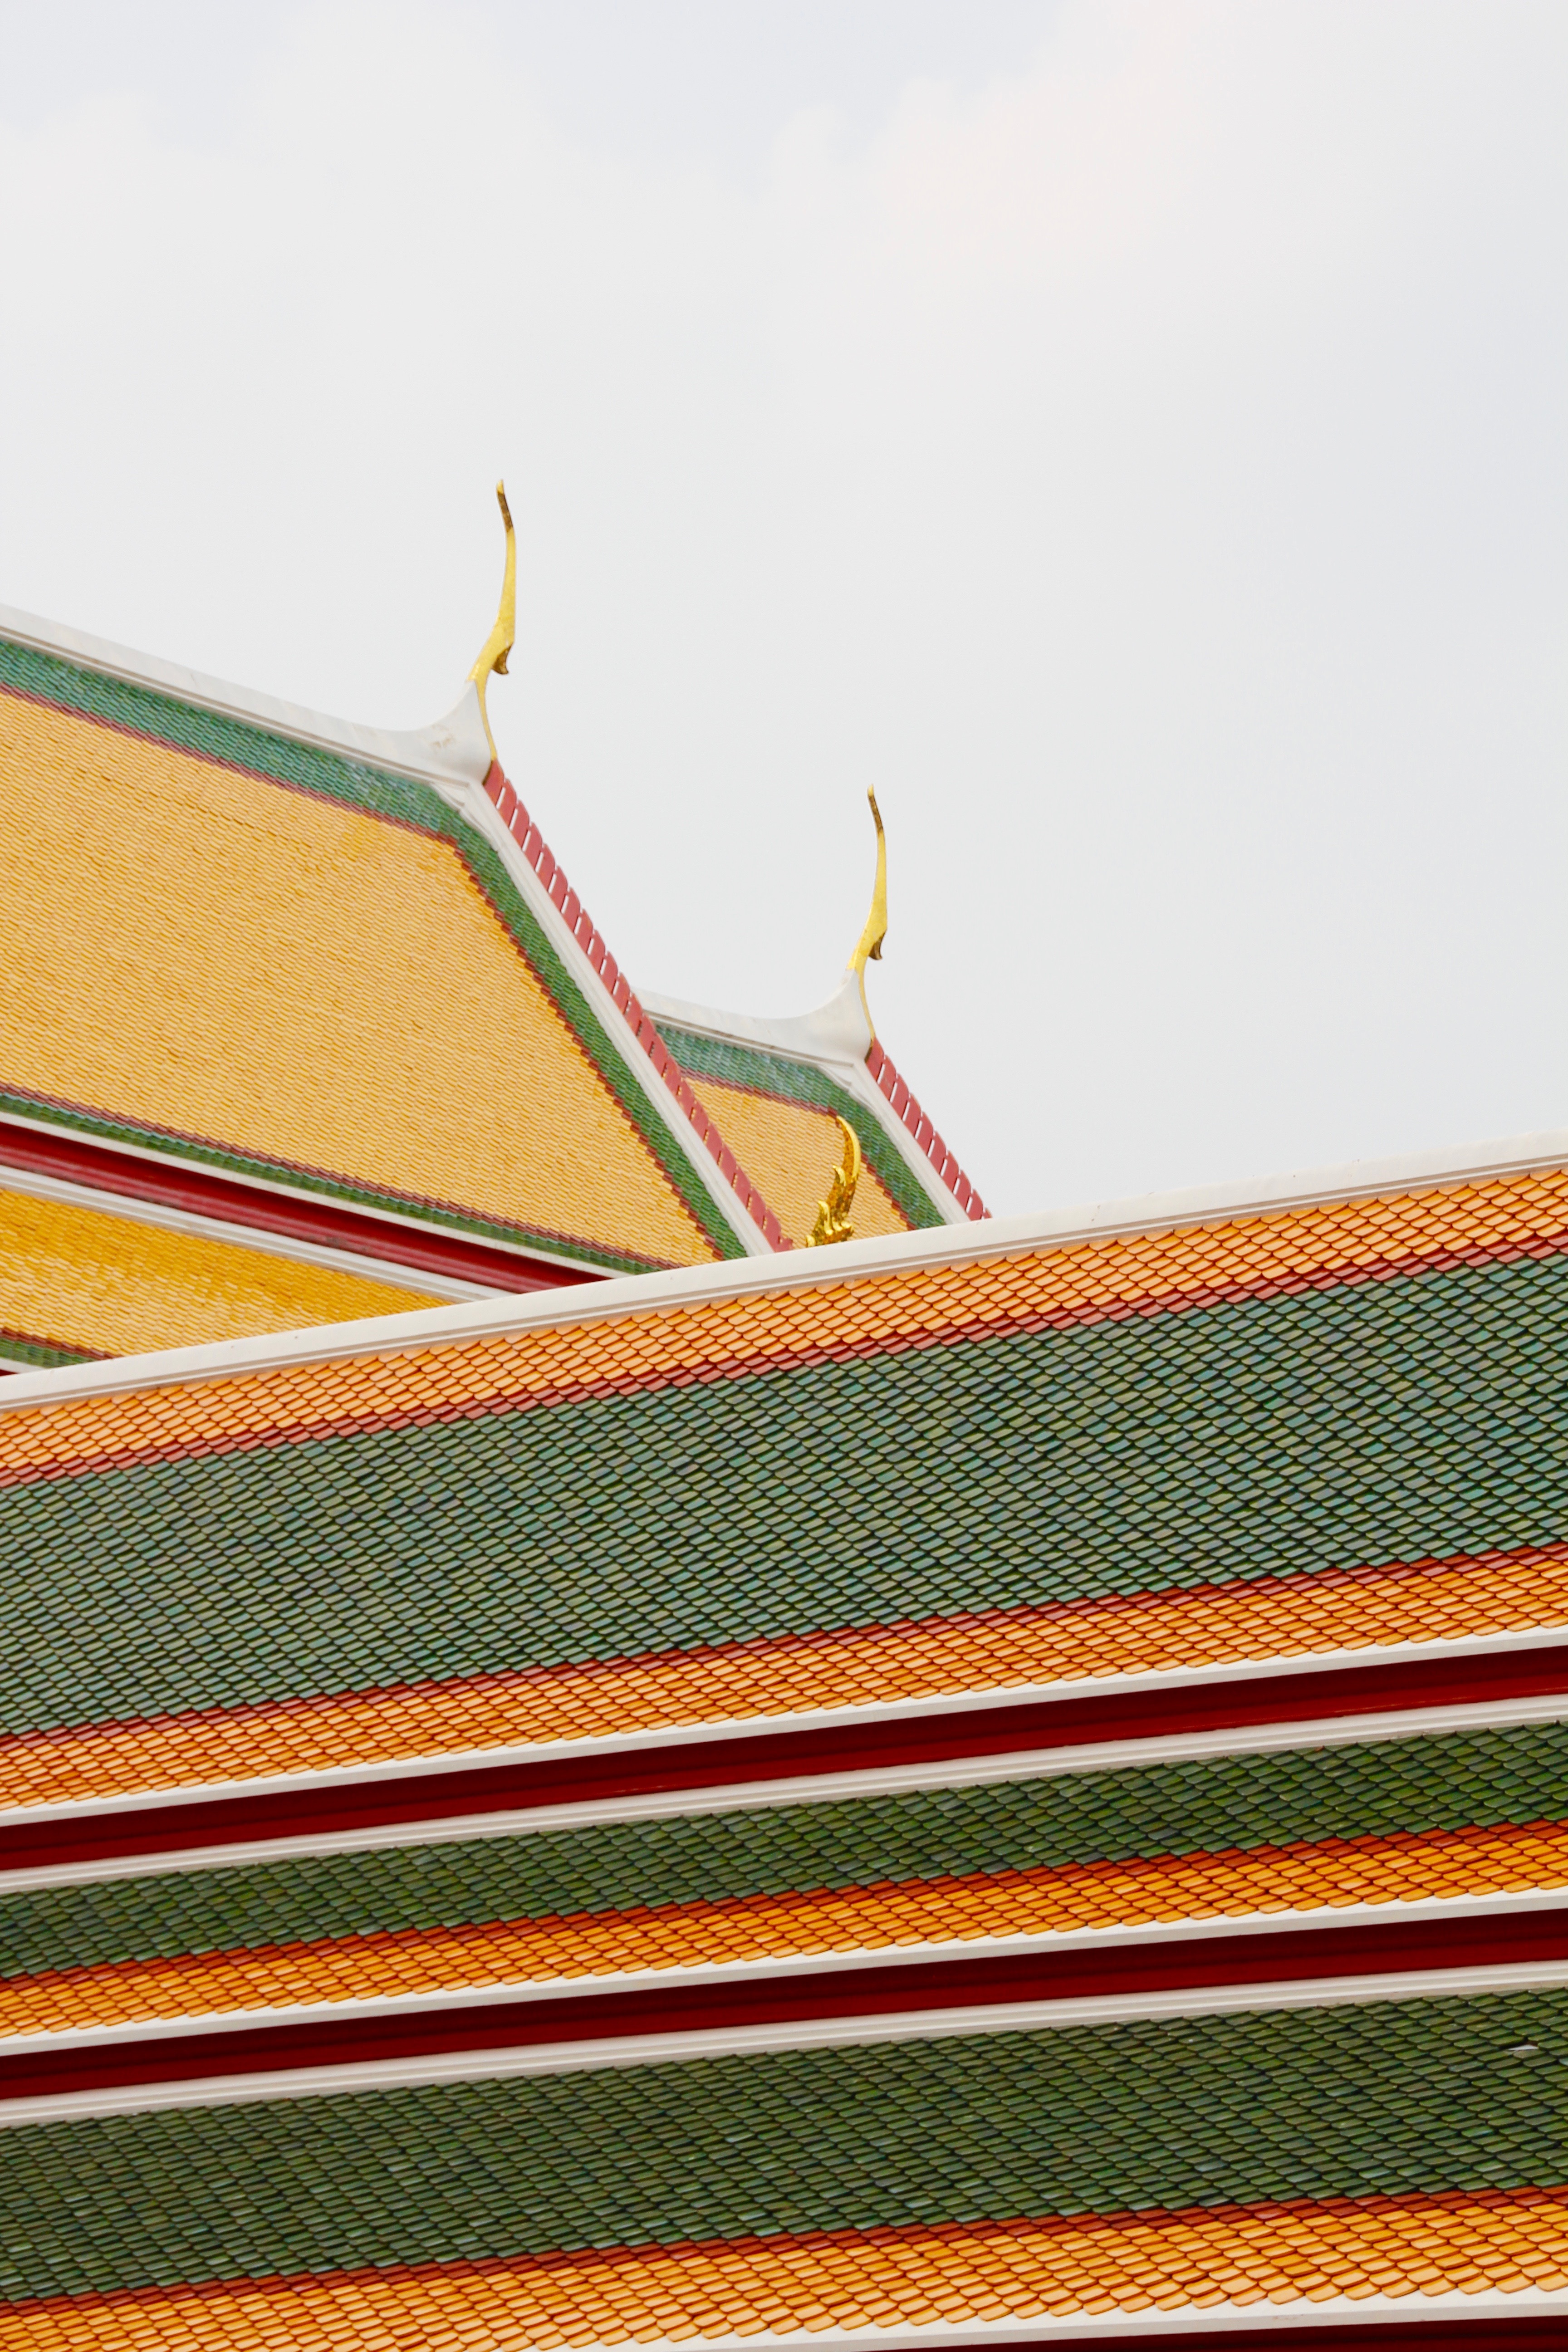
architecture, roof, building, palace, line, buddhism, asia, thailand, temple, net, bangkok, thai, southeast, royal palace